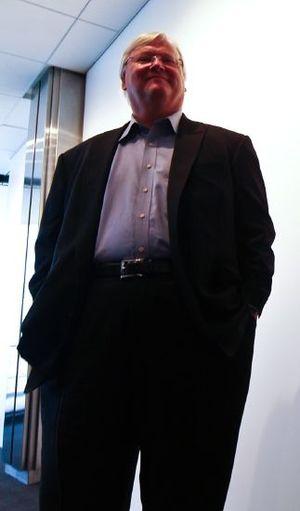
Adrian Smith, né le 19 août 1944 à Chicago, est un architecte américain et un des spécialistes mondiaux de la conception de gratte-ciel de très grande hauteur dont le Burj Khalifa, le Pearl River Tower ou le Trump International Hotel and Tower et la future plus grande tour du monde, la Kingdom Tower